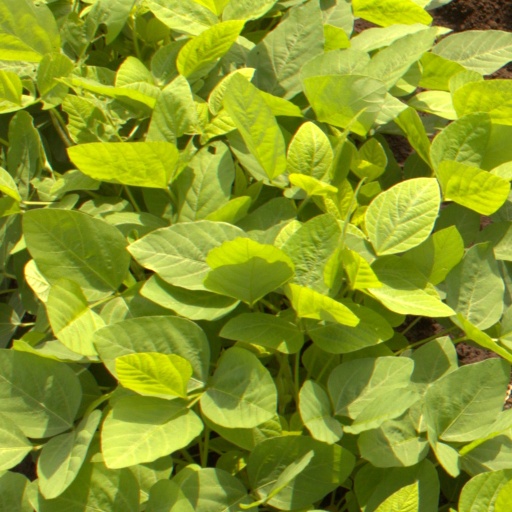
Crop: soybean